Operation Tabarin

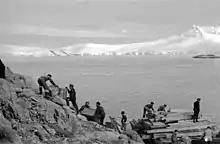
Personnel unload supplies at Port Lockroy in February 1944.

The main hut, named Bransfield House in memory of their original expedition ship, was a prefabricated design by the Norwich firm of Boulton and Paul. On 15 February the generator was successfully installed, enabling wireless communication with Stanley and Base B to be established. Three extensions to the hut were added between February and April, using materials brought from Deception Island or found nearby, and also a Nissen hut for storage. The postmarking of mail at Port Lockroy began on 12 February, indicating the importance given to philatelic duties. Falkland Islands stamps overprinted with the inscription "Graham Land, Dependency of" were used. The "William Scoresby" and "Fitzroy" left the new base on 17 February for Base B, Deception Island, before visiting Signy Island, arriving on 20th. A landing was made and a Union flag nailed to a disused whaling hut. Mail was processed using South Orkney overprinted stamps. From there the vessels sailed to Grytviken, South Georgia, where the Hooley family disembarked, before returning to the Falkland Islands, taking official mail.